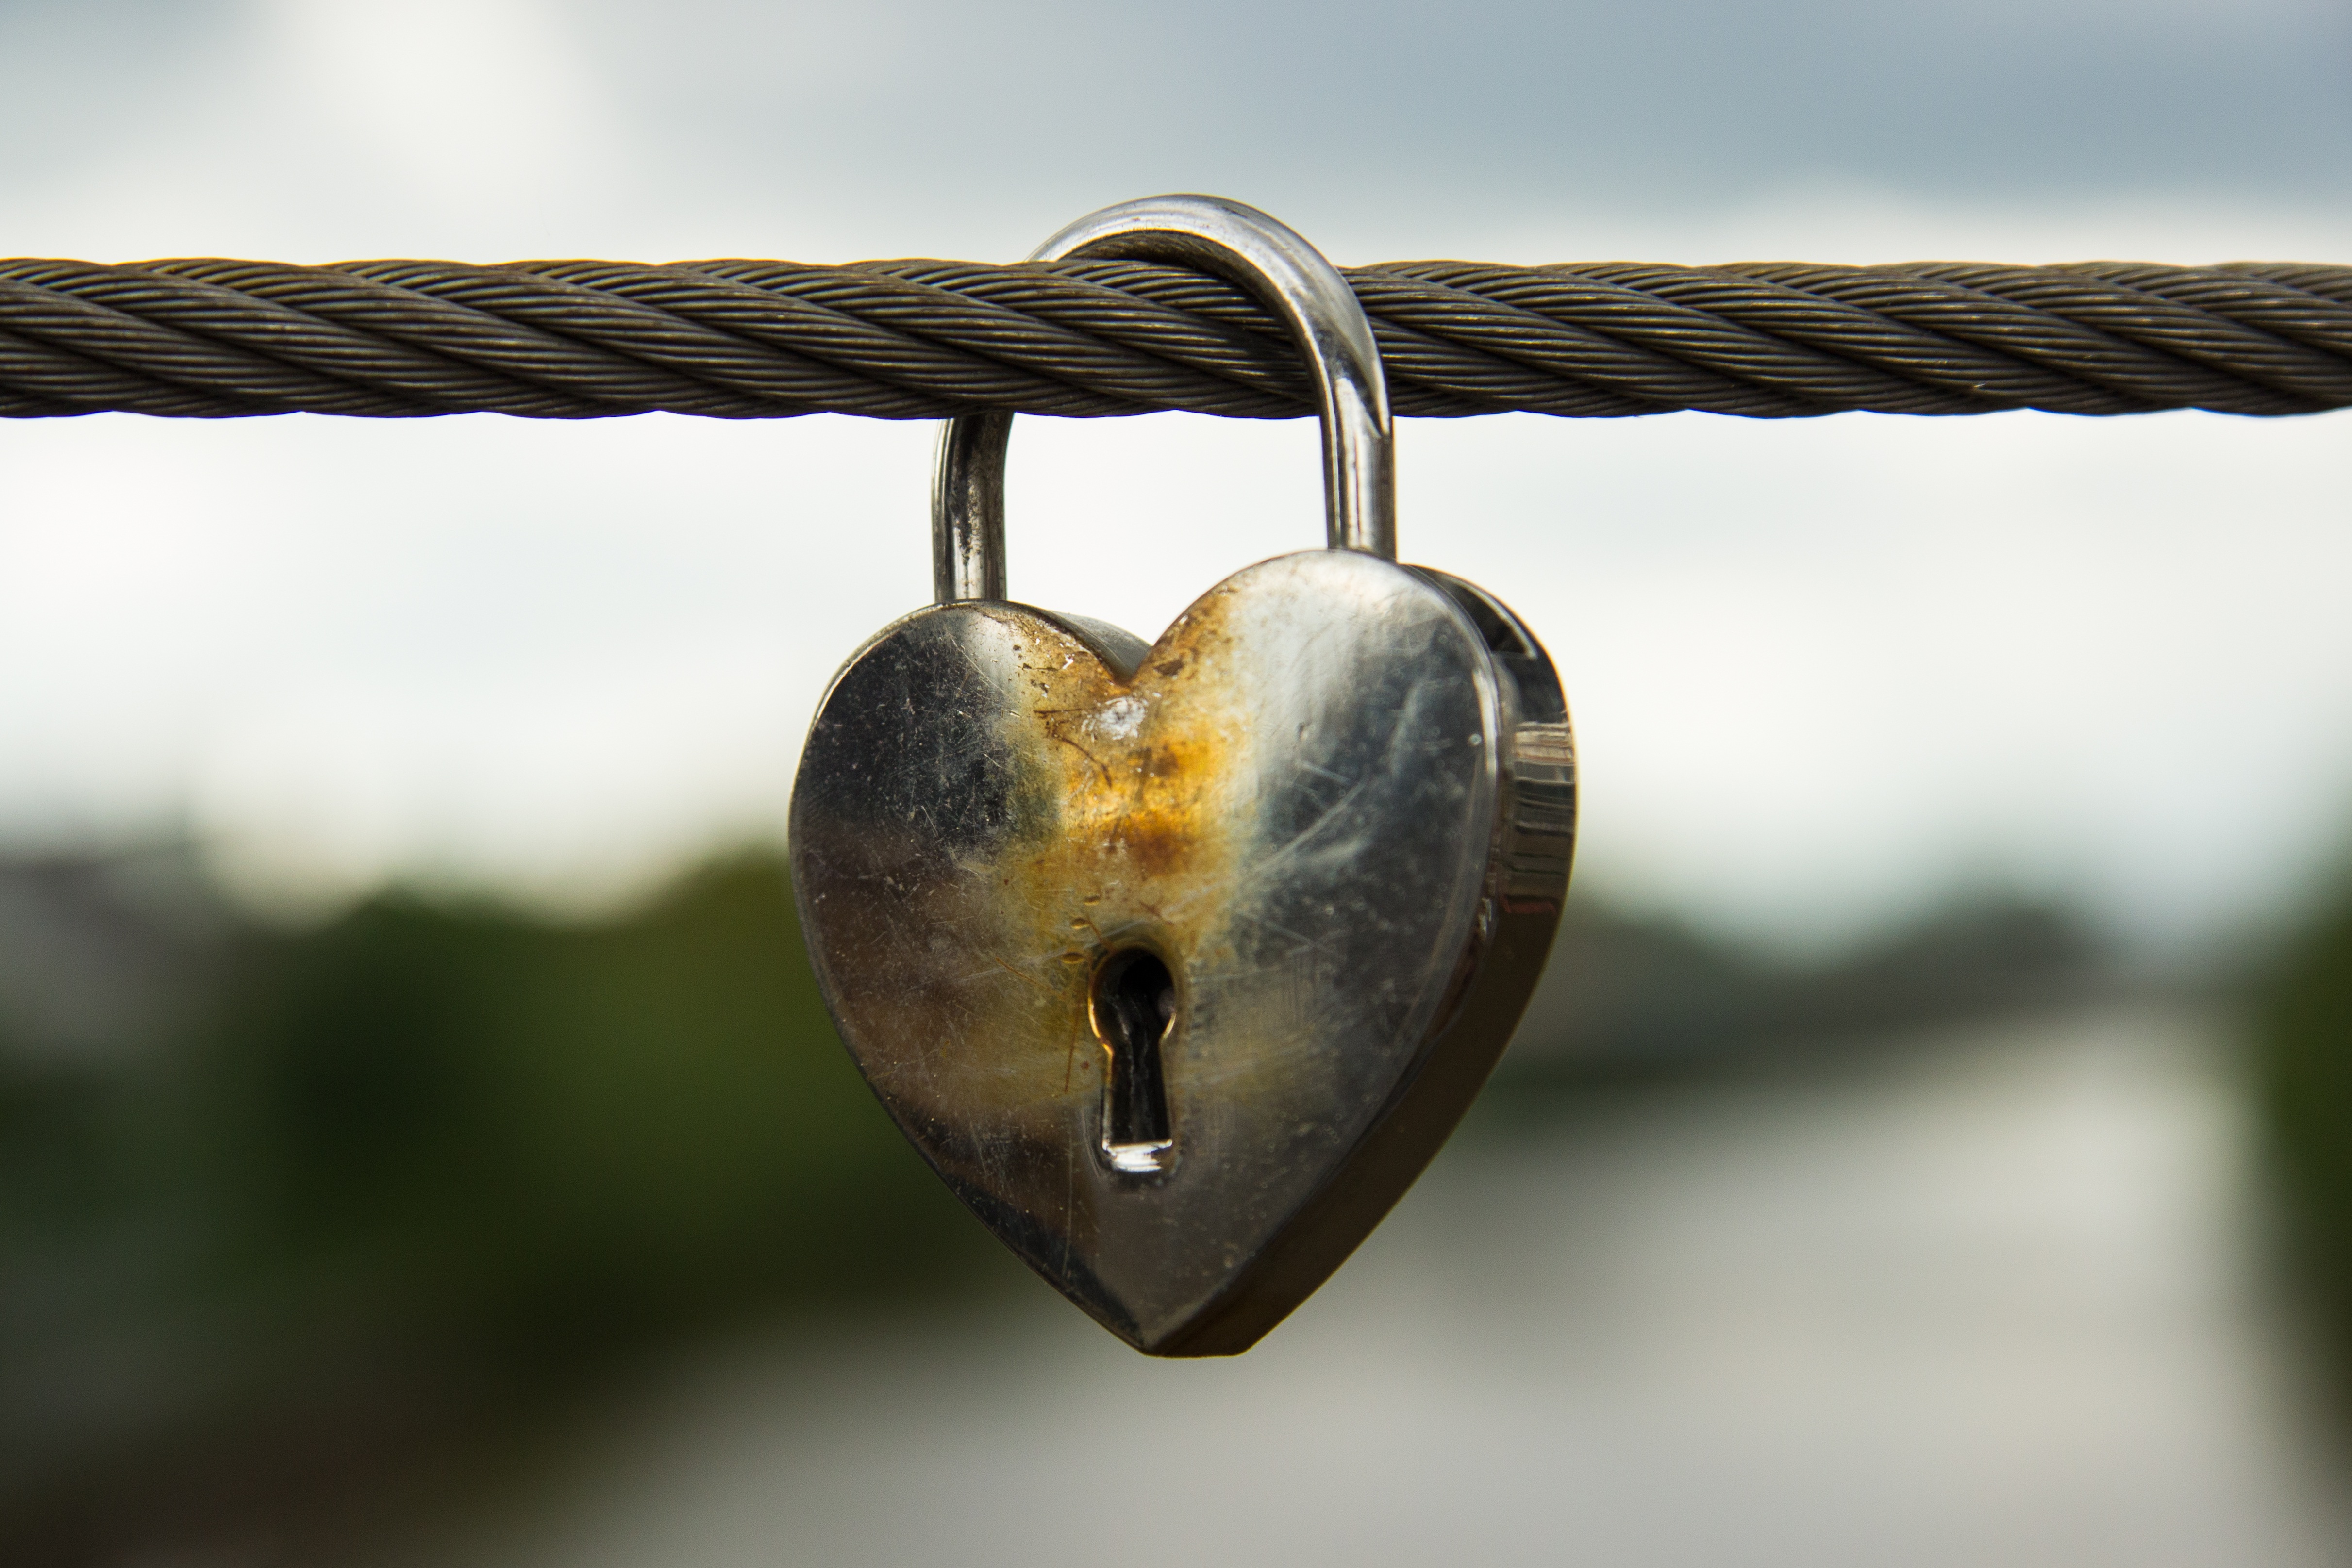
branch, bridge, photography, leaf, flower, love, heart, symbol, produce, romantic, castle, padlock, close up, closed, organ, connection, emotion, feelings, stainless, macro photography, love symbol, loyalty, love castle